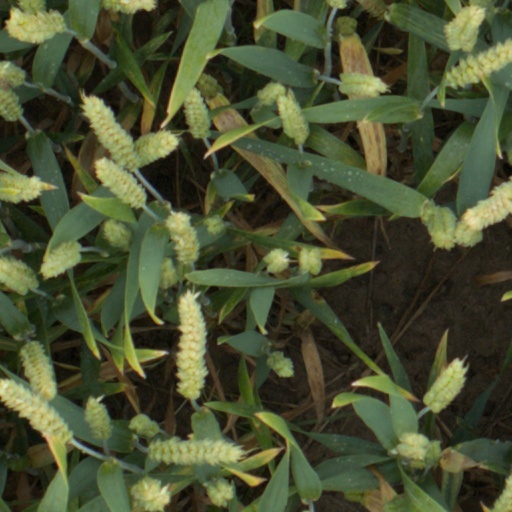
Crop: wheat